Partners in Crime (1937 film)

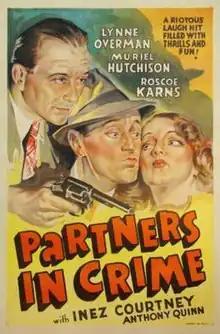
Theatrical release poster

Partners in Crime is a 1937 American crime film directed by Ralph Murphy and written by Gladys Unger and Garnett Weston. The film stars Lynne Overman, Roscoe Karns, Muriel Hutchison, Anthony Quinn, Inez Courtney and Lucien Littlefield. The film was released on October 8, 1937, by Paramount Pictures.